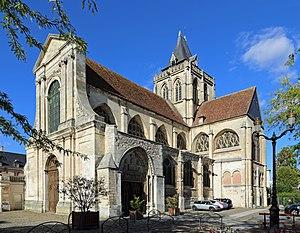
Évreux (département de l'Eure, France)